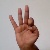
The image shows a hand gesture representing the letter 'F' in Indian Sign Language.